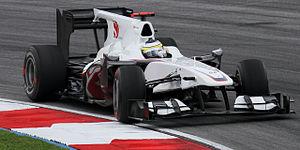
Pedro Martínez de la Rosa, plus connu sous le nom de Pedro de la Rosa, est un pilote automobile espagnol né le 24 février 1971 à Barcelone. Auteur de 105 départs en Formule 1 entre 1999 et 2012, il obtient un podium lors du Grand Prix de Hongrie 2006.